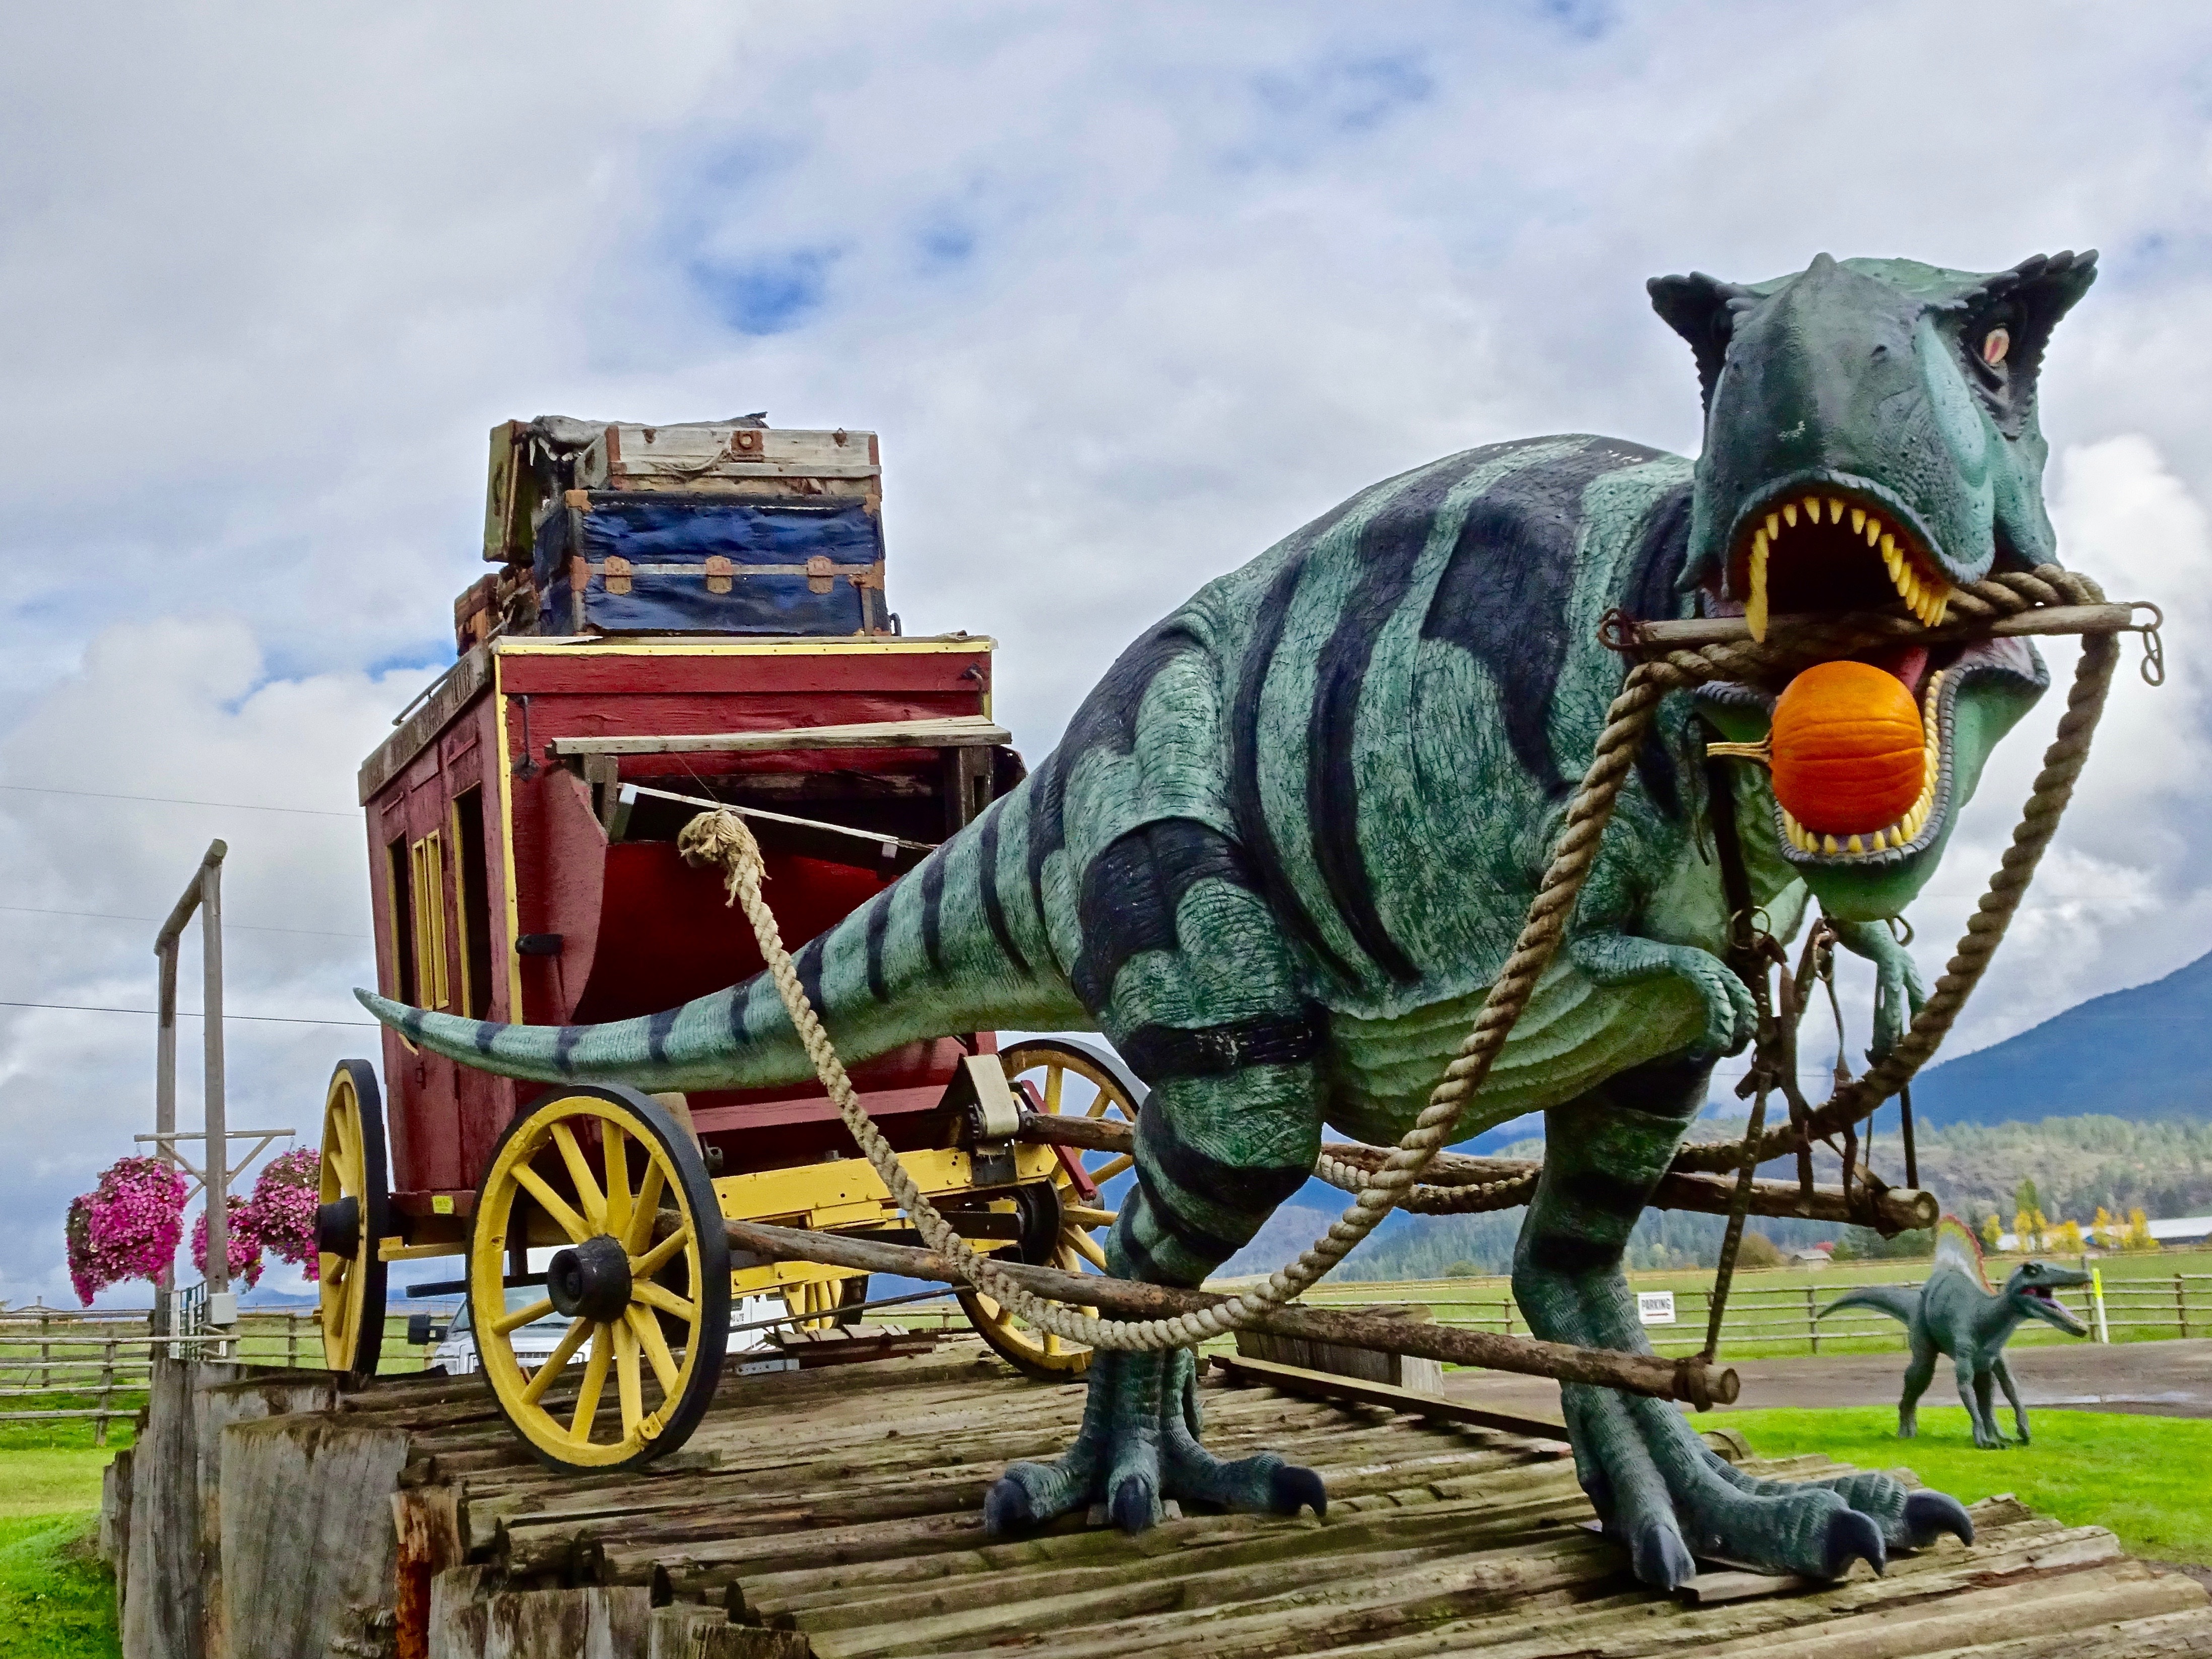
play, transport, vehicle, pumpkin, fun, locomotive, display, imagination, dinosaur, stage coach